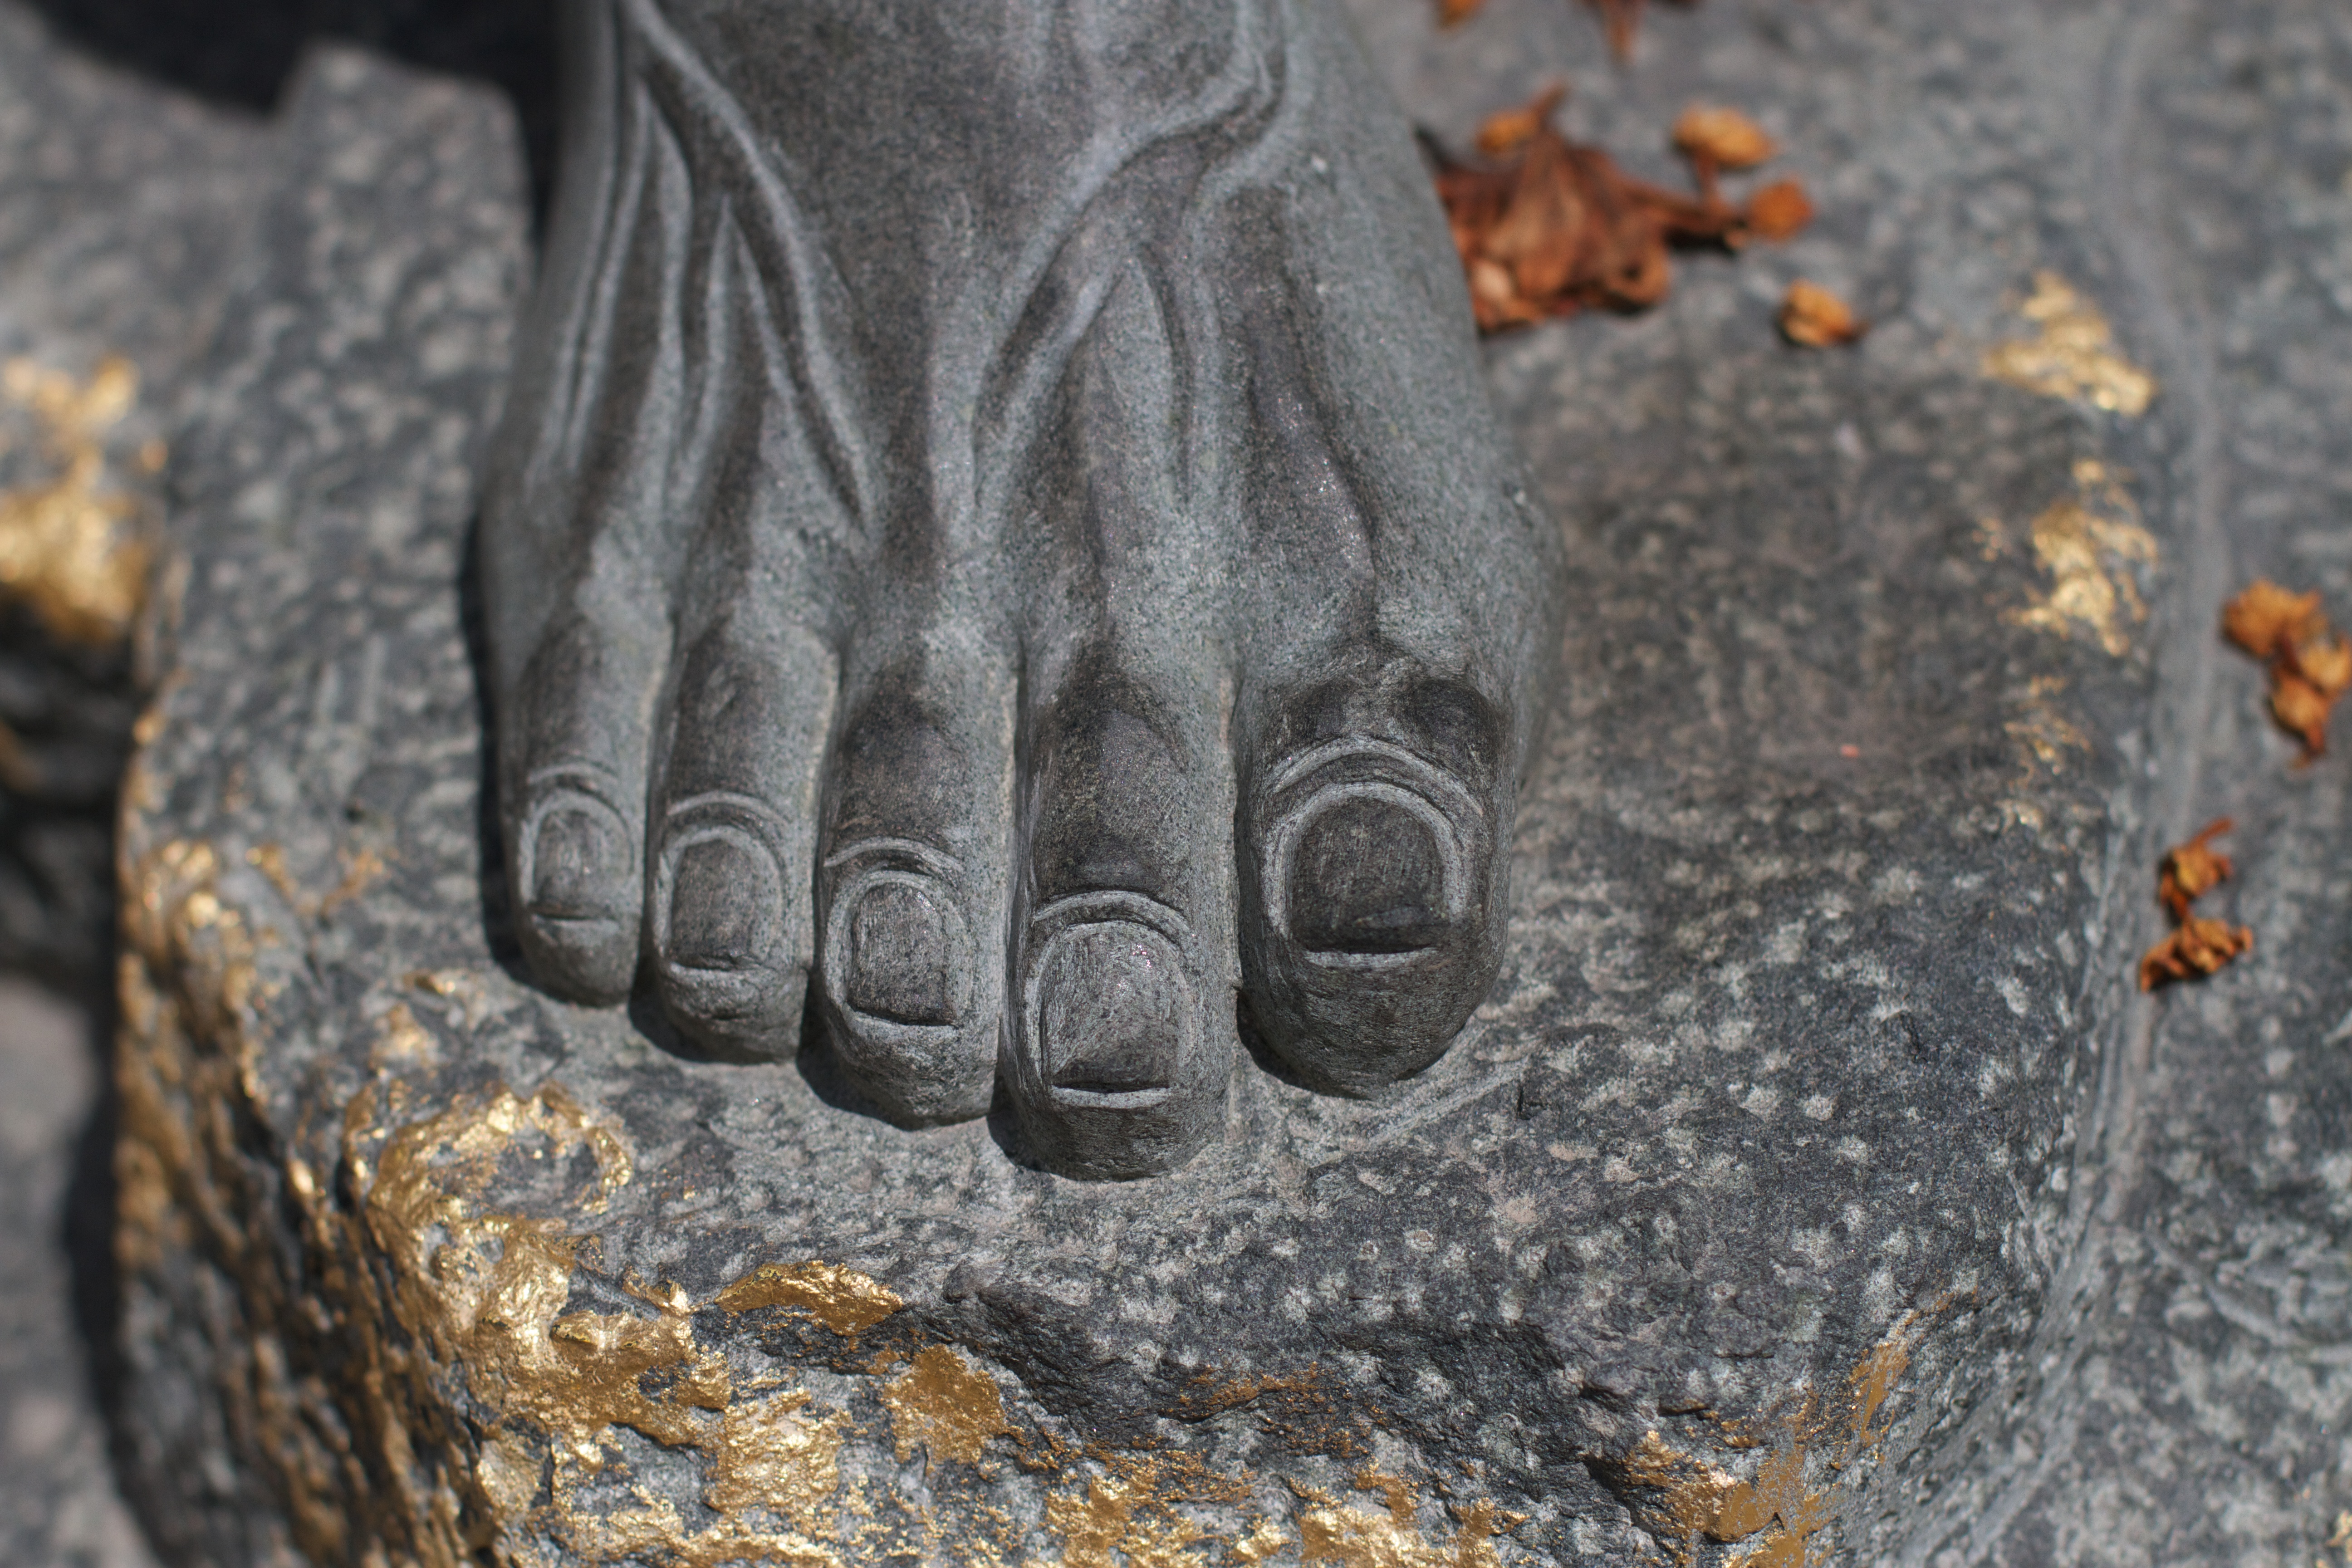
hand, statue, close up, carving